Colpi di fortuna

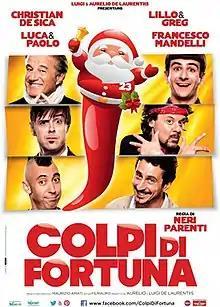
Film poster

Colpi di fortuna is a 2013 Italian comedy film directed by Neri Parenti.